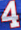
Number: 4